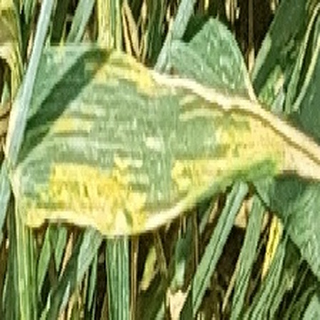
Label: wheat_yellow_rust